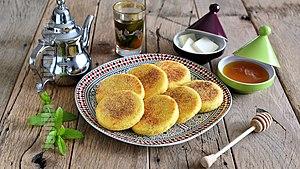
La harcha est une galette du Maroc originaire du Moyen Atlas à base de semoule, de beurre et de lait ou d'eau. Cette galette est essentiellement servie avec du thé à la menthe et du miel lors du petit déjeuner ou encore lors des collations.